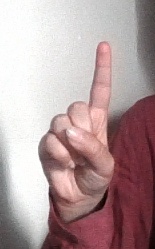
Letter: bb